Queensland borders

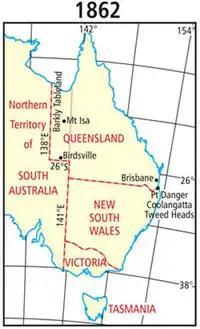
1862 change to Queensland's western border

On 6 June 1859, Queen Victoria signed the Letters Patent that proclaimed a separate colony from New South Wales was created and to be called Queensland. It also established the first borders of the state based on Denison's proposal as follows:"...Now know you, that We have, in pursuance of the powers vested in Us by the said Bill and Act, and of all other powers and authorities in Us in that behalf vested separated from our Colony of New South Wales, and erected in to a separate Colony, so much of the said colony of New South Wales as lies northward of a line commencing on the sea coast at Point Danger, in latitude about 28º 8’ south, and following the range thence which divides the waters of the Tweed, Richmond, and Clarence Rivers from those of the Logan and Brisbane Rivers, westerly, to the great dividing range between the waters falling to the east coast and those of the River Murray; following the great dividing range southerly to the range dividing the waters of Tenterfield Creek from those of the main head of the Dumaresq River; following that range westerly to the Dumaresq River; and following that river (which is locally known as the Severn) downward to its confluence with the Macintyre River; thence following the Macintyre River, which lower down becomes the Barwan, downward to the 29th parallel of south latitude, and following that parallel westerly to the 141st meridian of east longitude, which is the eastern boundary of South Australia, together with all and every the adjacent Islands, their members and appurtenances, in the Pacific Ocean: And do by these presents separate from our said colony of New South Wales and erect the said territory so described into a separate colony to be called the colony of Queensland..."